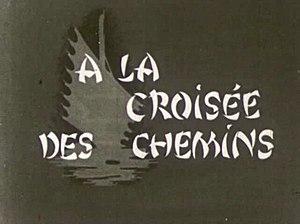
Image du générique du film À la croisée des chemins
À la croisée des chemins est un film québécois en noir et blanc créé par Paul Guèvremont et Jean-Marie Poitevin en 1943.